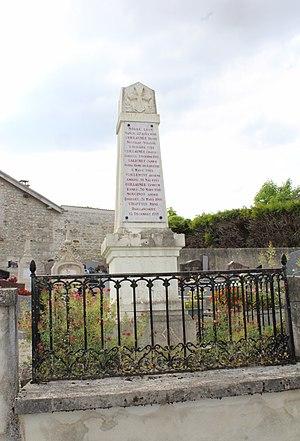
Le monument aux morts
Daillancourt est une commune française située dans le département de la Haute-Marne, en région Grand Est.